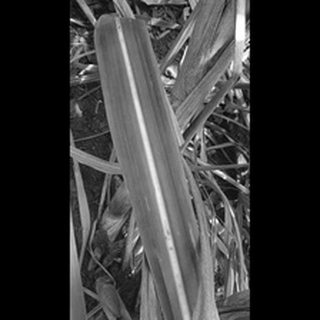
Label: sugarcane_yellow_leaf_disease